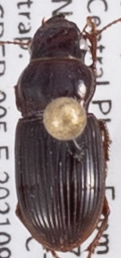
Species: Cratacanthus dubius
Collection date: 2021-09-01
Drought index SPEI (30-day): -1.166
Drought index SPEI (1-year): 0.17
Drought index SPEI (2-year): -0.51